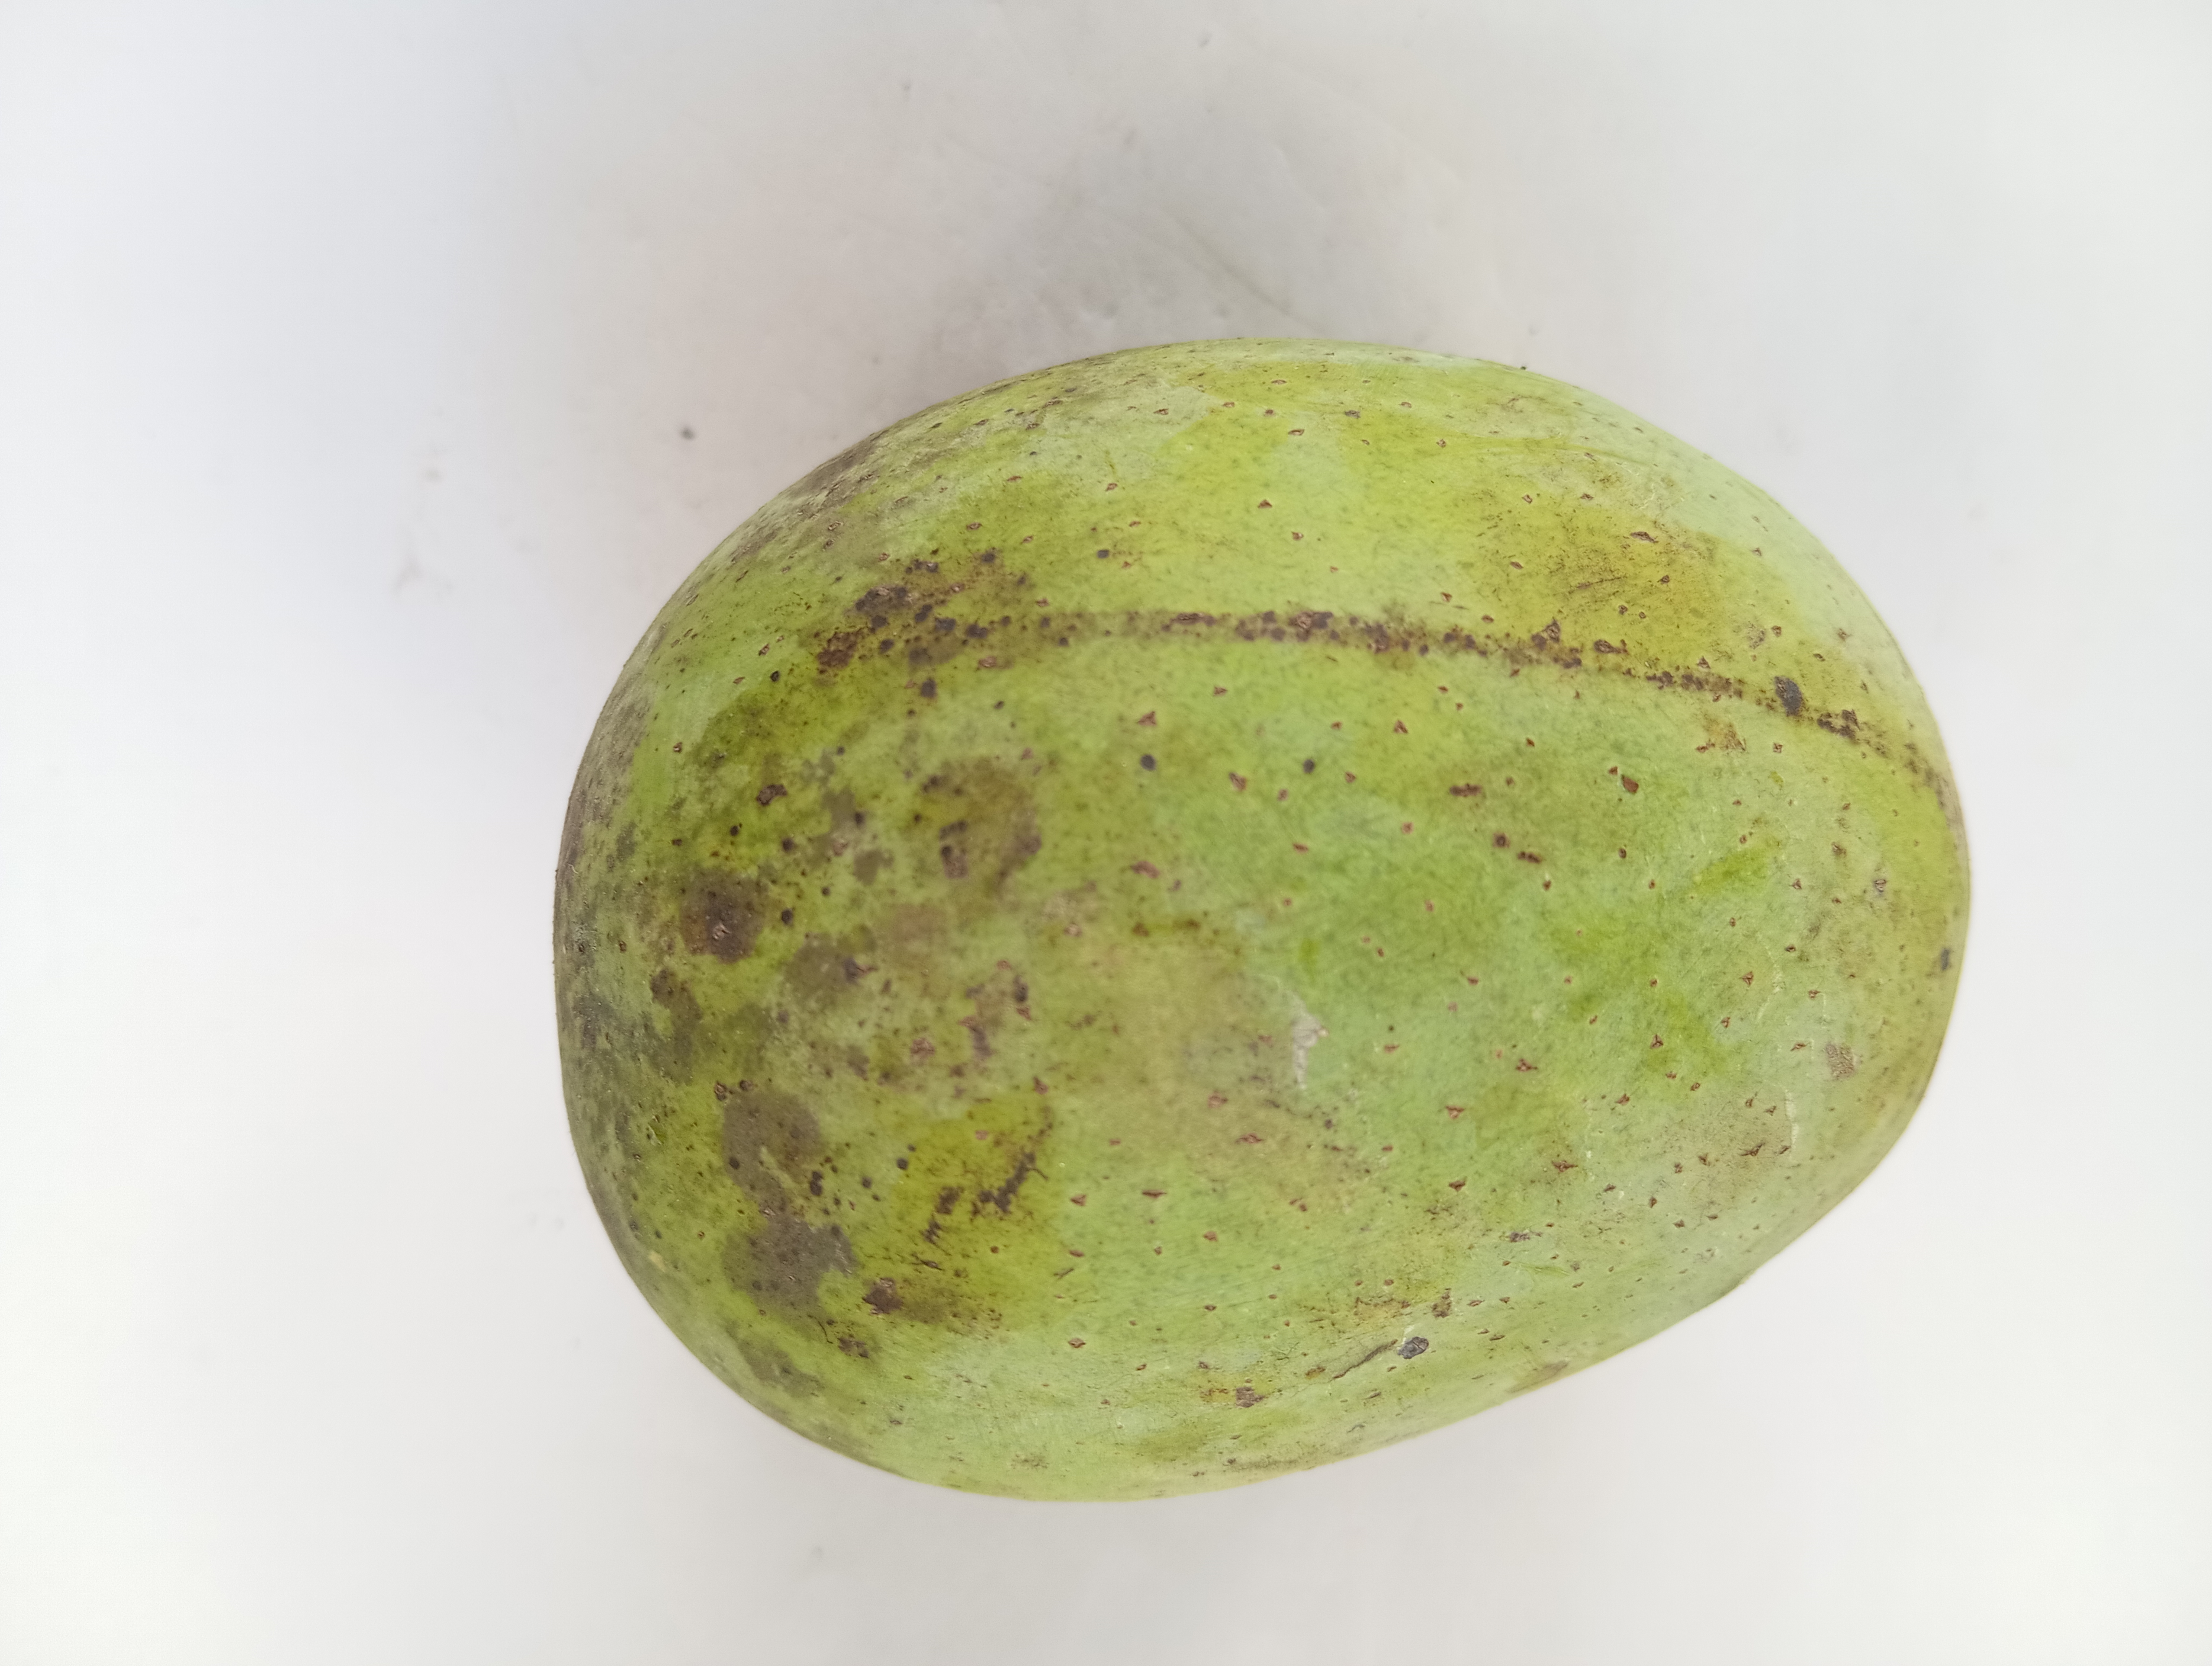
Mango variety: Langra